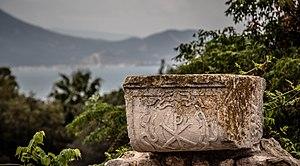
Chrisme sur une pierre à Carthage (Tunisie)